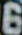
Number: 6